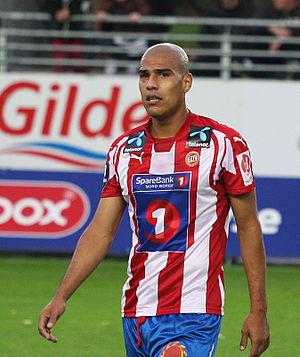
Douglas Sequeira Solano, né le 23 août 1977 à San José, est un footballeur costaricien. Il joue au poste de défenseur avec l'équipe du Costa Rica et le club de Deportivo Saprissa.